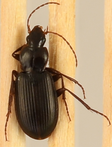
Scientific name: Calathus advena
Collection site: Rocky Mountains NEON (RMNP), plot RMNP_007